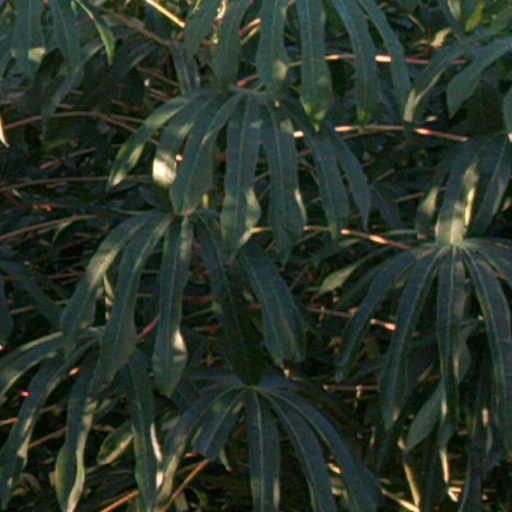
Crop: cassava